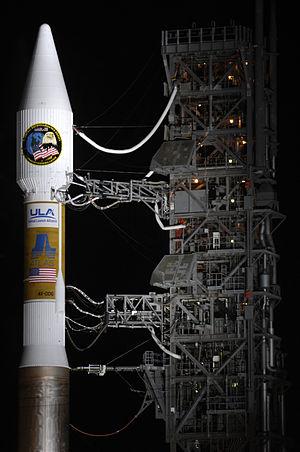
United Launch Alliance est une coentreprise américaine constituée en Société à responsabilité limitée entre Boeing et Lockheed Martin qui fabrique et met en œuvre les lanceurs spatiaux Atlas V, Delta II et Delta IV. Elle développe également le lanceur Vulcan.